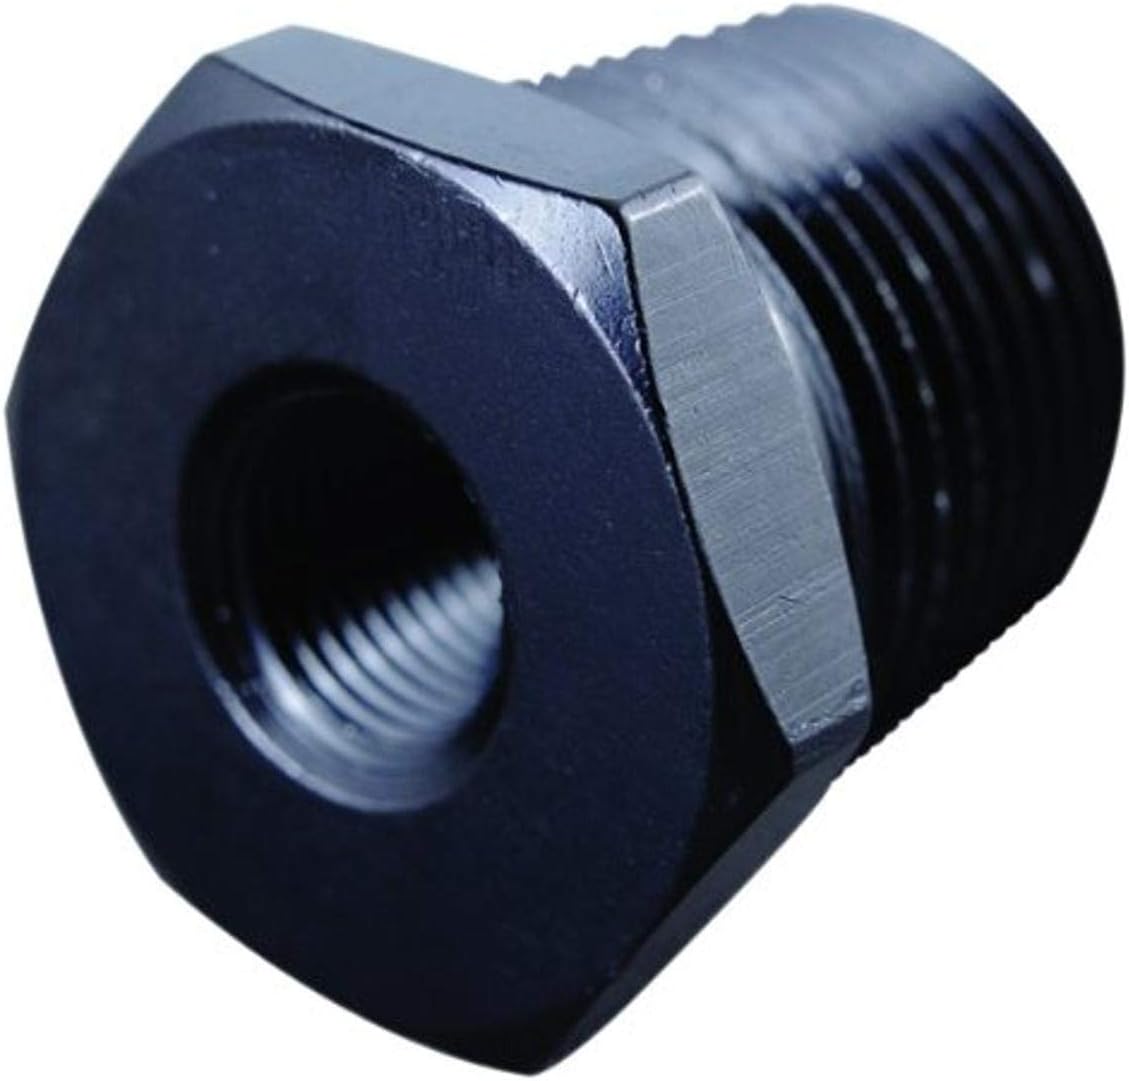
Fragola 491204-BL Black 3/8 x 1/2 Pipe Reducer Bushing
Category: Automotive
Using years of research and testing, Fragola Performance Systems has raised the standards for automotive plumbing with its line of hoses, hose fittings, hose ends, tubing, plumbing hardware, and plumbing tools. Fragola fittings and hose ends feature a one-piece design, stainless steel lock wires, and J-gauge threads for increased strength and leak-free performance. Fragola’s hoses and lines are strong and flexible to handle all your fluid delivery needs, and its line of adapters and fittings can bring your entire fuel, steering, or brake system together. Don’t skimp on your plumbing components-rely on Fragola Performance Systems to keep your vehicle running strong!
Features: Leak-free performance | Keep your vehicle running strong | Strong and durable to withstand any condition | Part number: 491204-BL